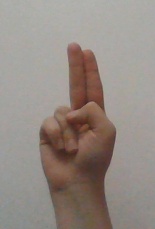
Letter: taa